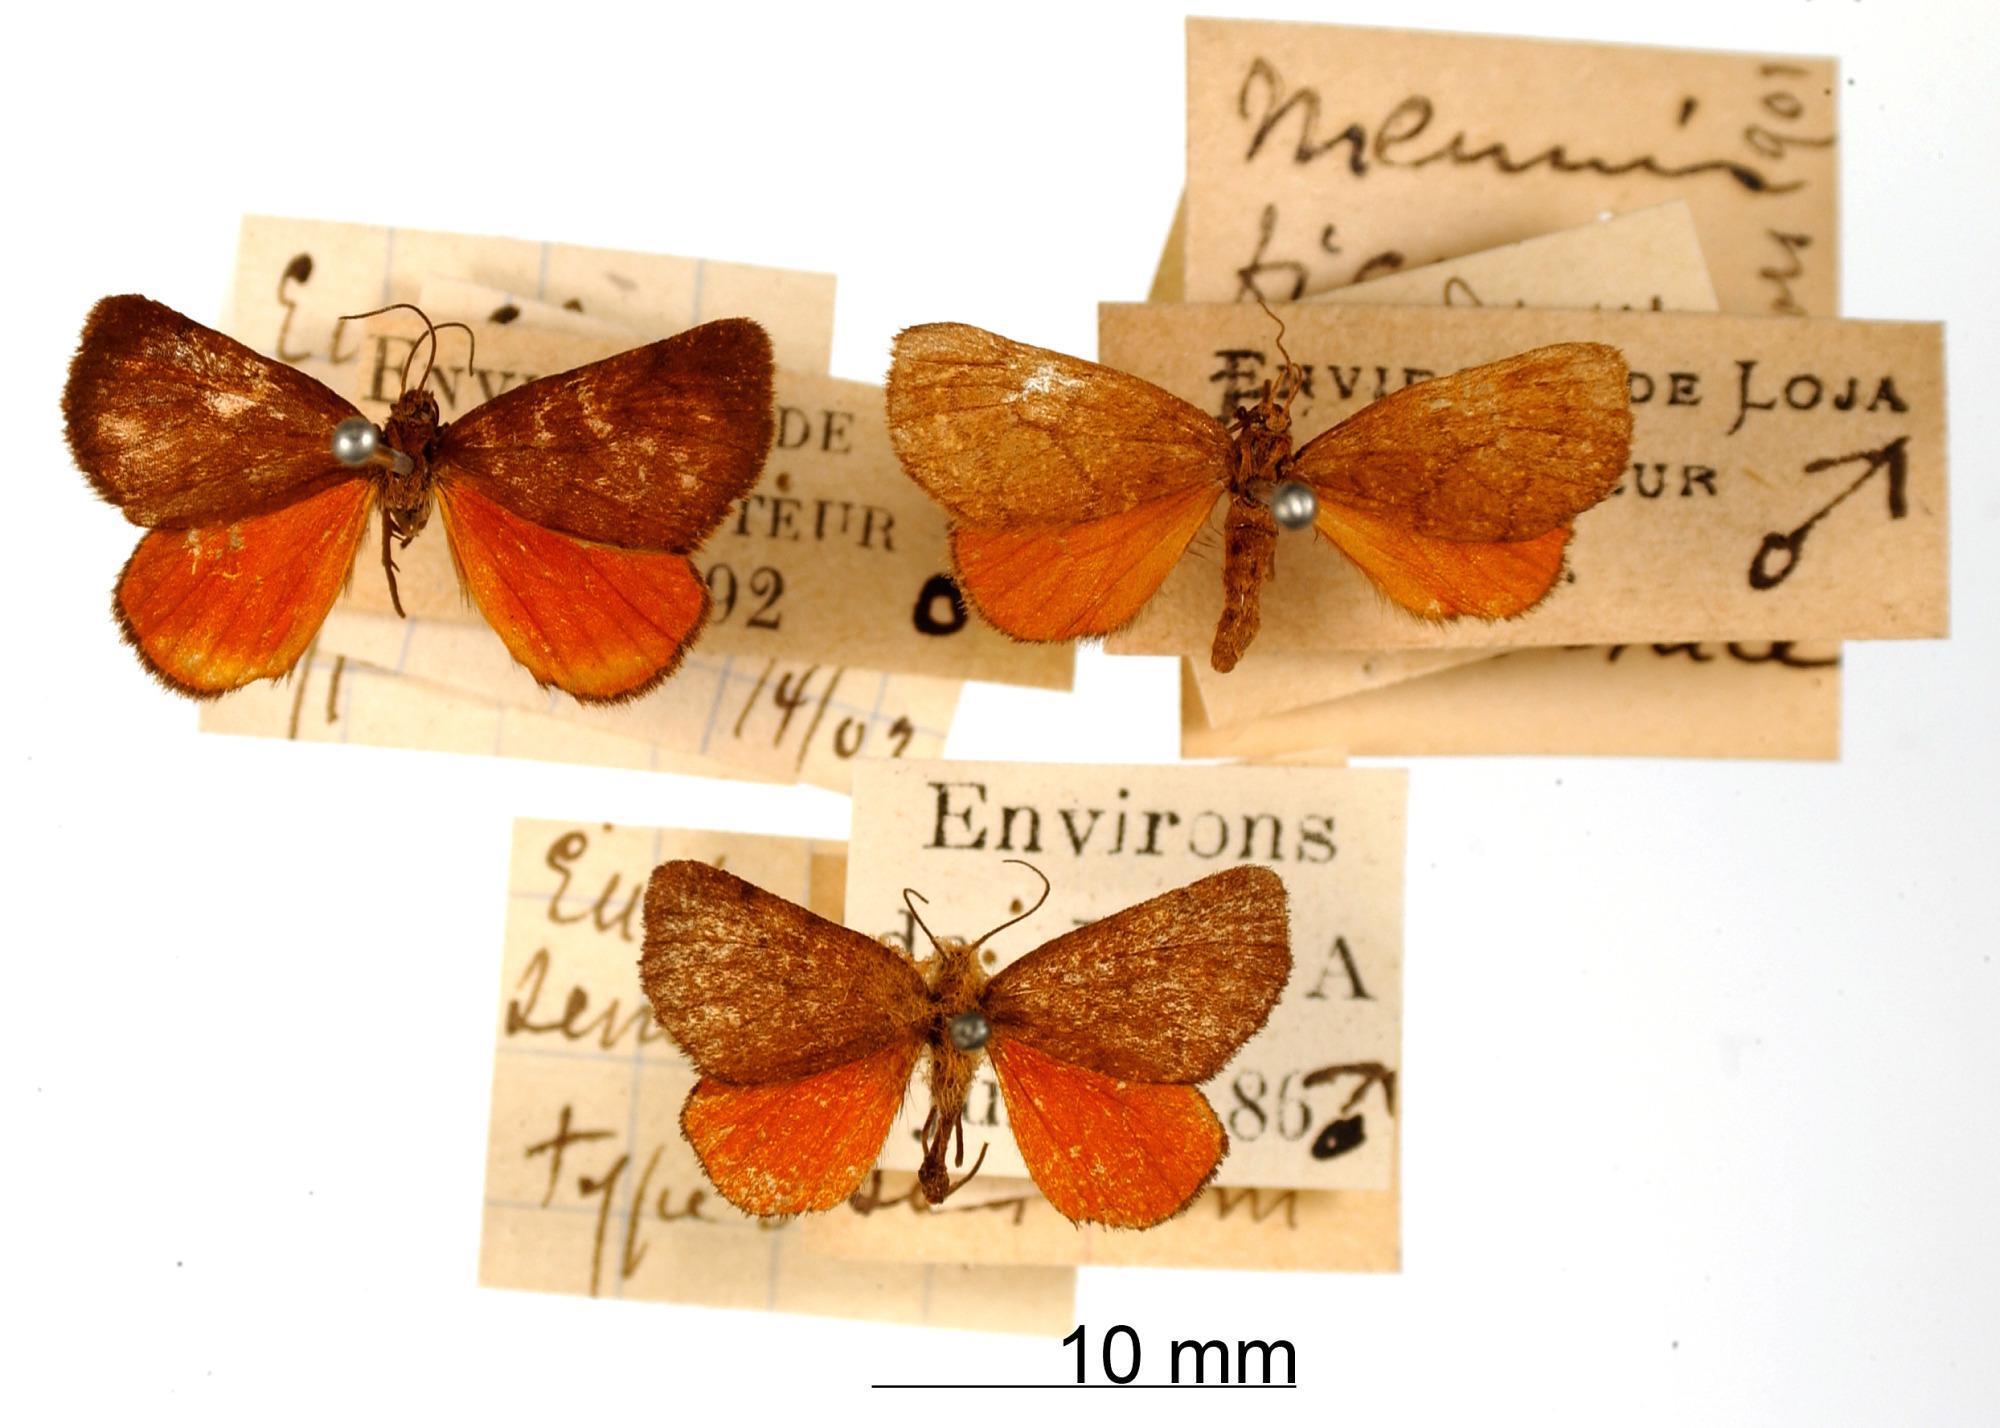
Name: Eudule semirubra
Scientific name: Eudule semirubra Dognin, 1902
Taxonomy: Animalia, Arthropoda, Insecta, Lepidoptera, Geometridae, Larentiinae
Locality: Environs de Loja, Loja, Ecuador